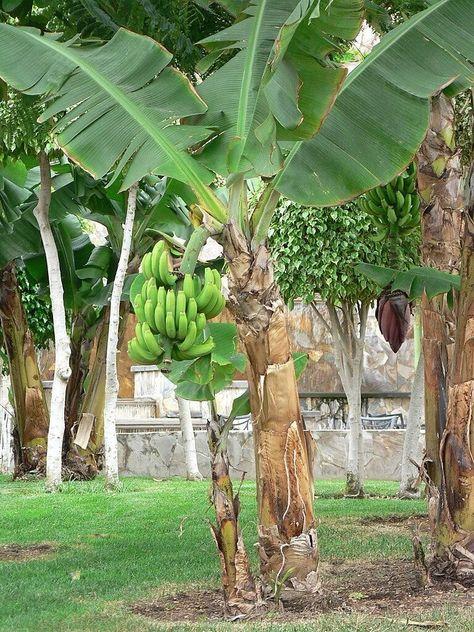
Shamba kubwa lenye miti midogomidogo ya mmea aina ya ndizi,  ambayo iko tayari kuvunwa na kupelekwa sokoni, kwa ajili ya kuuzwa na mkulima kujipatia kipato.